Solar eclipse of April 16, 1893

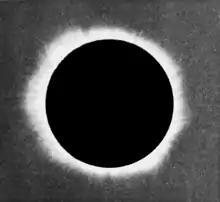
Corona as viewed from Mina Los Bronces, Región de Atacama, Chile

A total solar eclipse occurred at the Moon's ascending node of orbit on Sunday, April 16, 1893, with a magnitude of 1.0556. A solar eclipse occurs when the Moon passes between Earth and the Sun, thereby totally or partly obscuring the image of the Sun for a viewer on Earth. A total solar eclipse occurs when the Moon's apparent diameter is larger than the Sun's, blocking all direct sunlight, turning day into darkness. Totality occurs in a narrow path across Earth's surface, with the partial solar eclipse visible over a surrounding region thousands of kilometres wide. Occurring about 1.3 days before perigee (on April 17, 1893, at 21:50 UTC), the Moon's apparent diameter was larger.